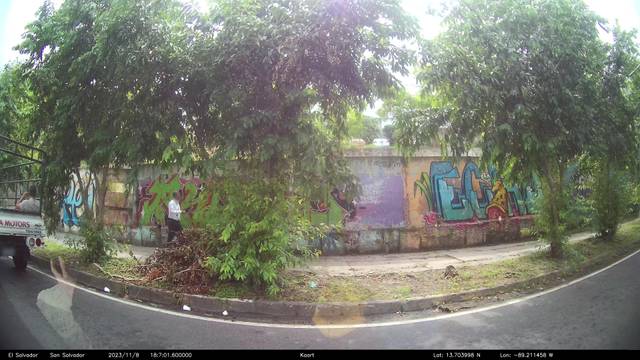
Region: El Salvador
Coordinates: 13.704, -89.211